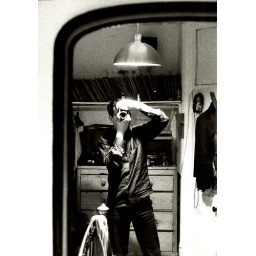
A self portrait in my bedroom mirror at Leith Mansions, sometime in 1999.